DOS

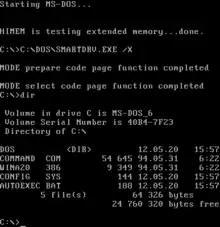
The boot screen and command-line interface of MS-DOS 6, with an example of its directory structure

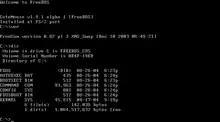
The boot screen and command-line interface of FreeDOS, showing version information and an example of its directory structure

DOS is a family of disk-based operating systems for IBM PC compatible computers. The DOS family primarily consists of IBM PC DOS and a rebranded version, Microsoft's MS-DOS, both of which were introduced in 1981. Later compatible systems from other manufacturers include DR-DOS (1988), ROM-DOS (1989), PTS-DOS (1993), and FreeDOS (1994). MS-DOS dominated the IBM PC compatible market between 1981 and 1995.